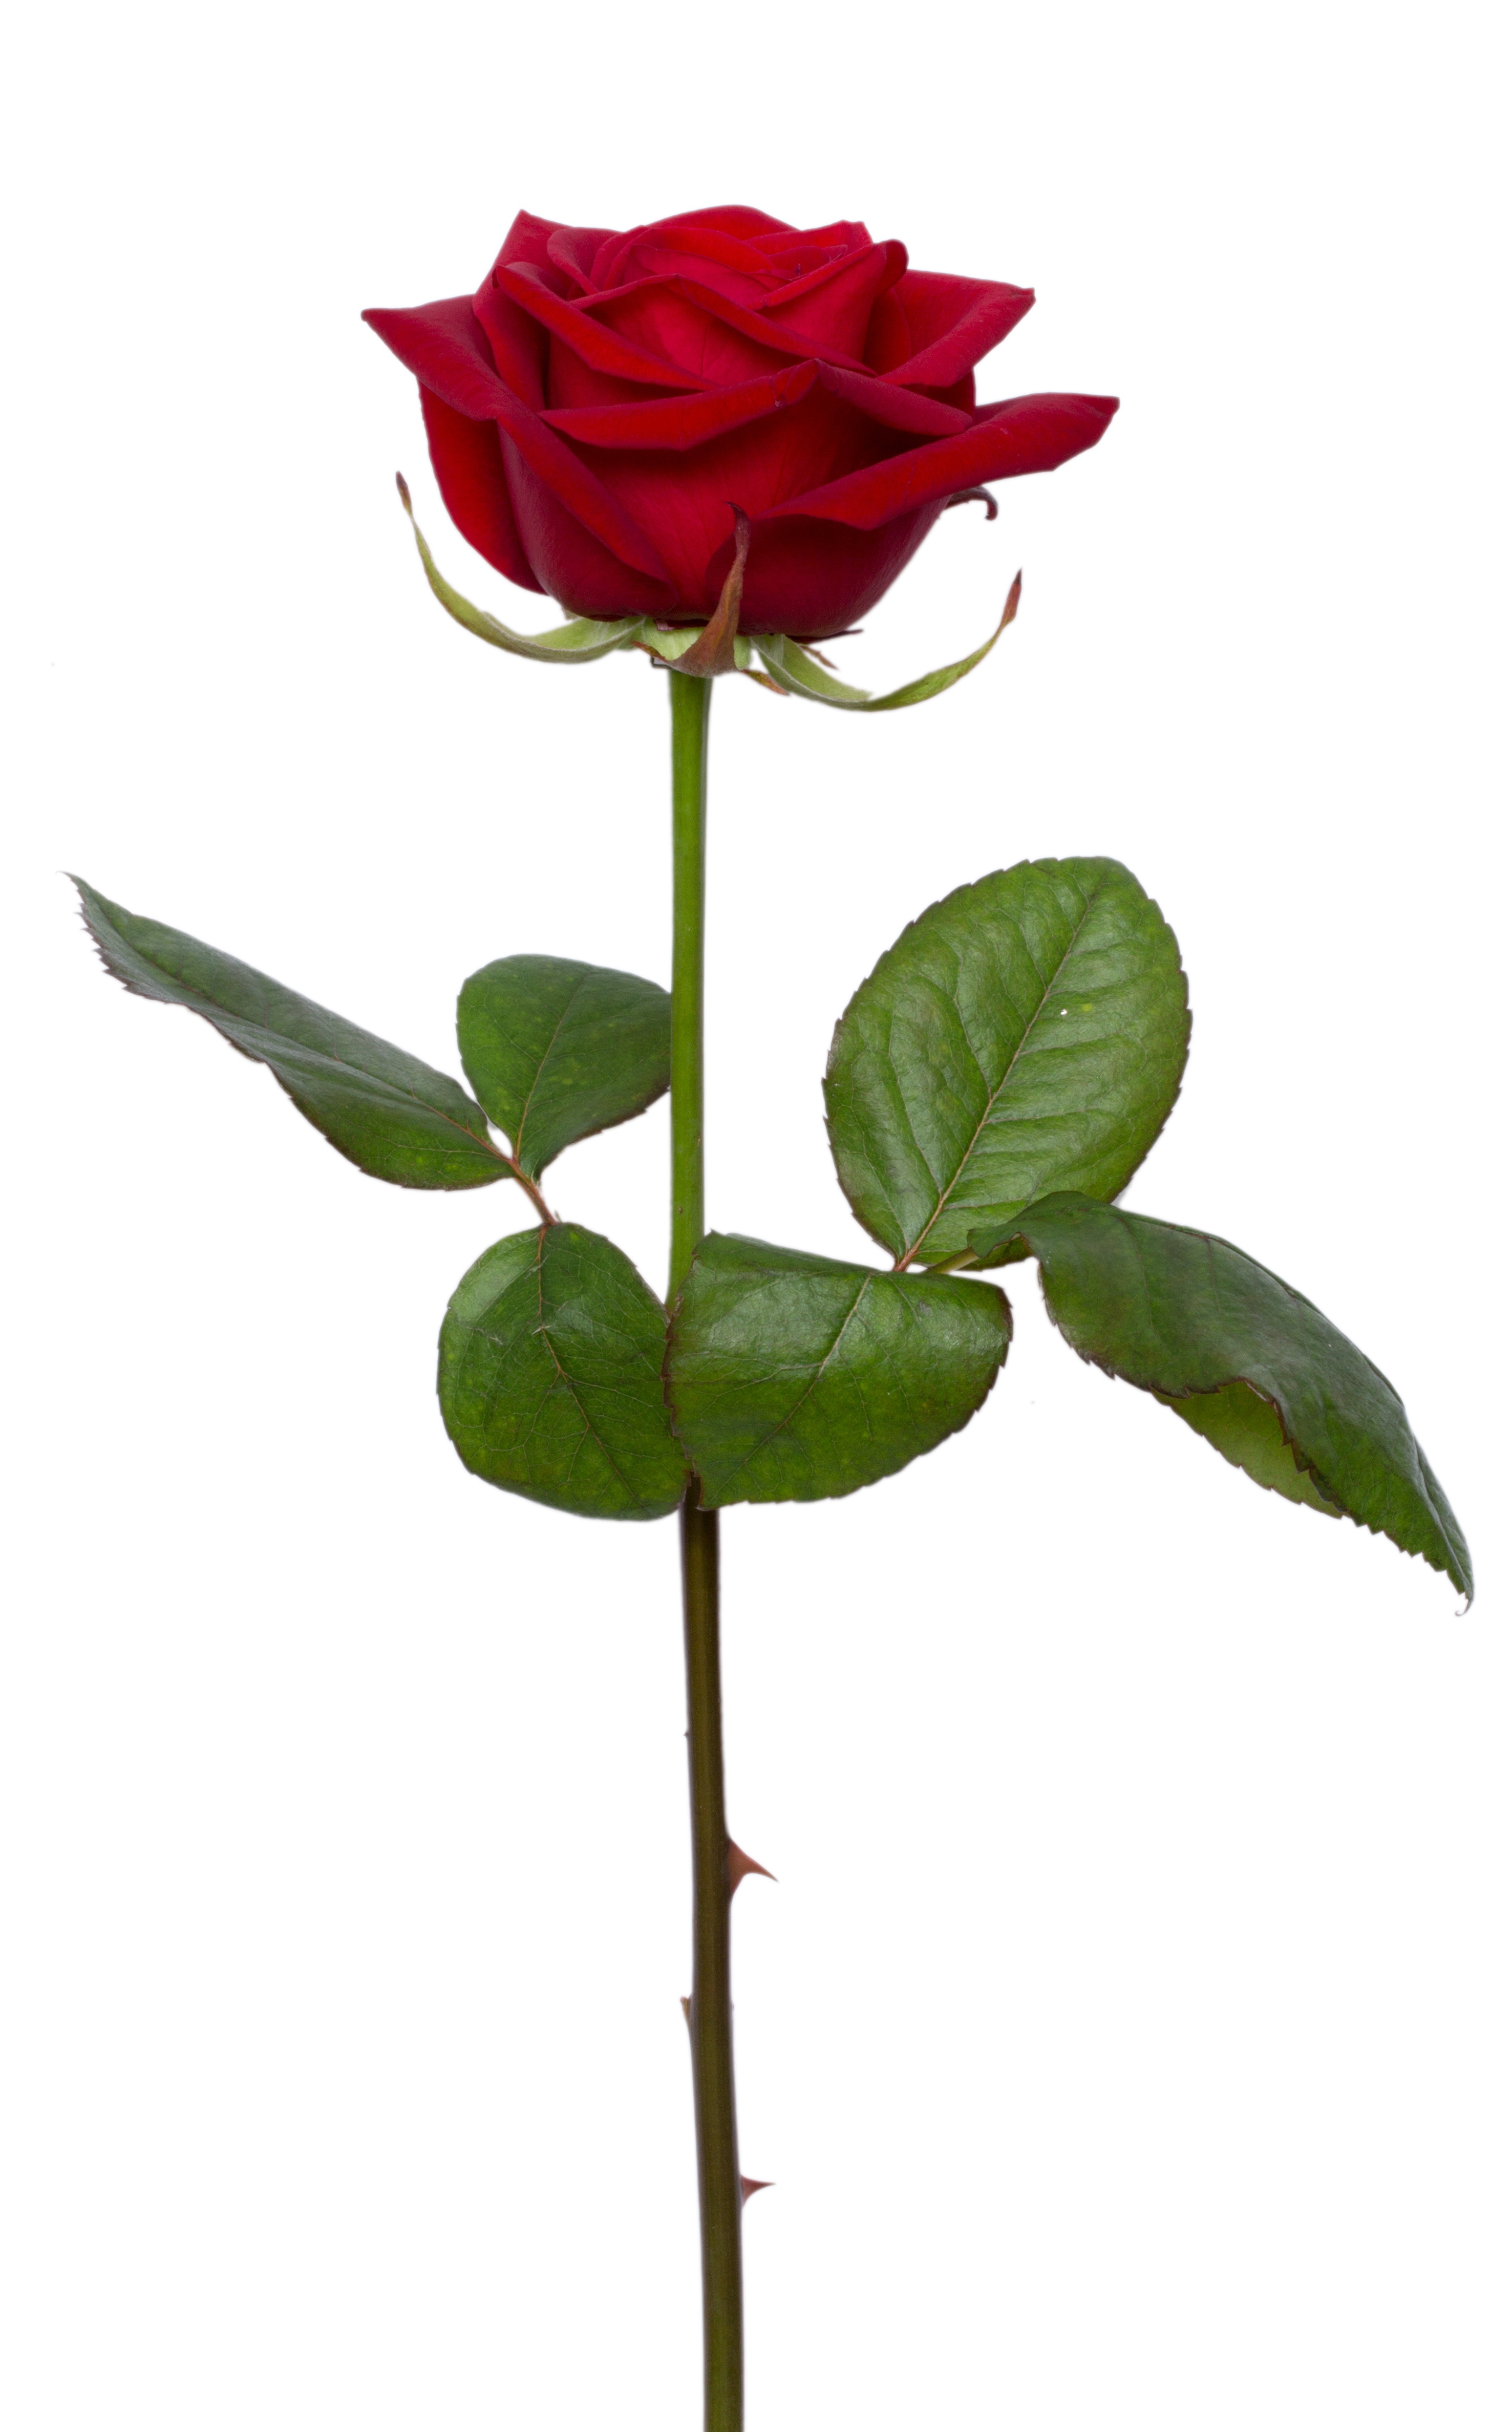
flower, plant, flora, botany, land plant, flowering plant, rose, petal, leaf, rose family, branch, cut flowers, plant stem